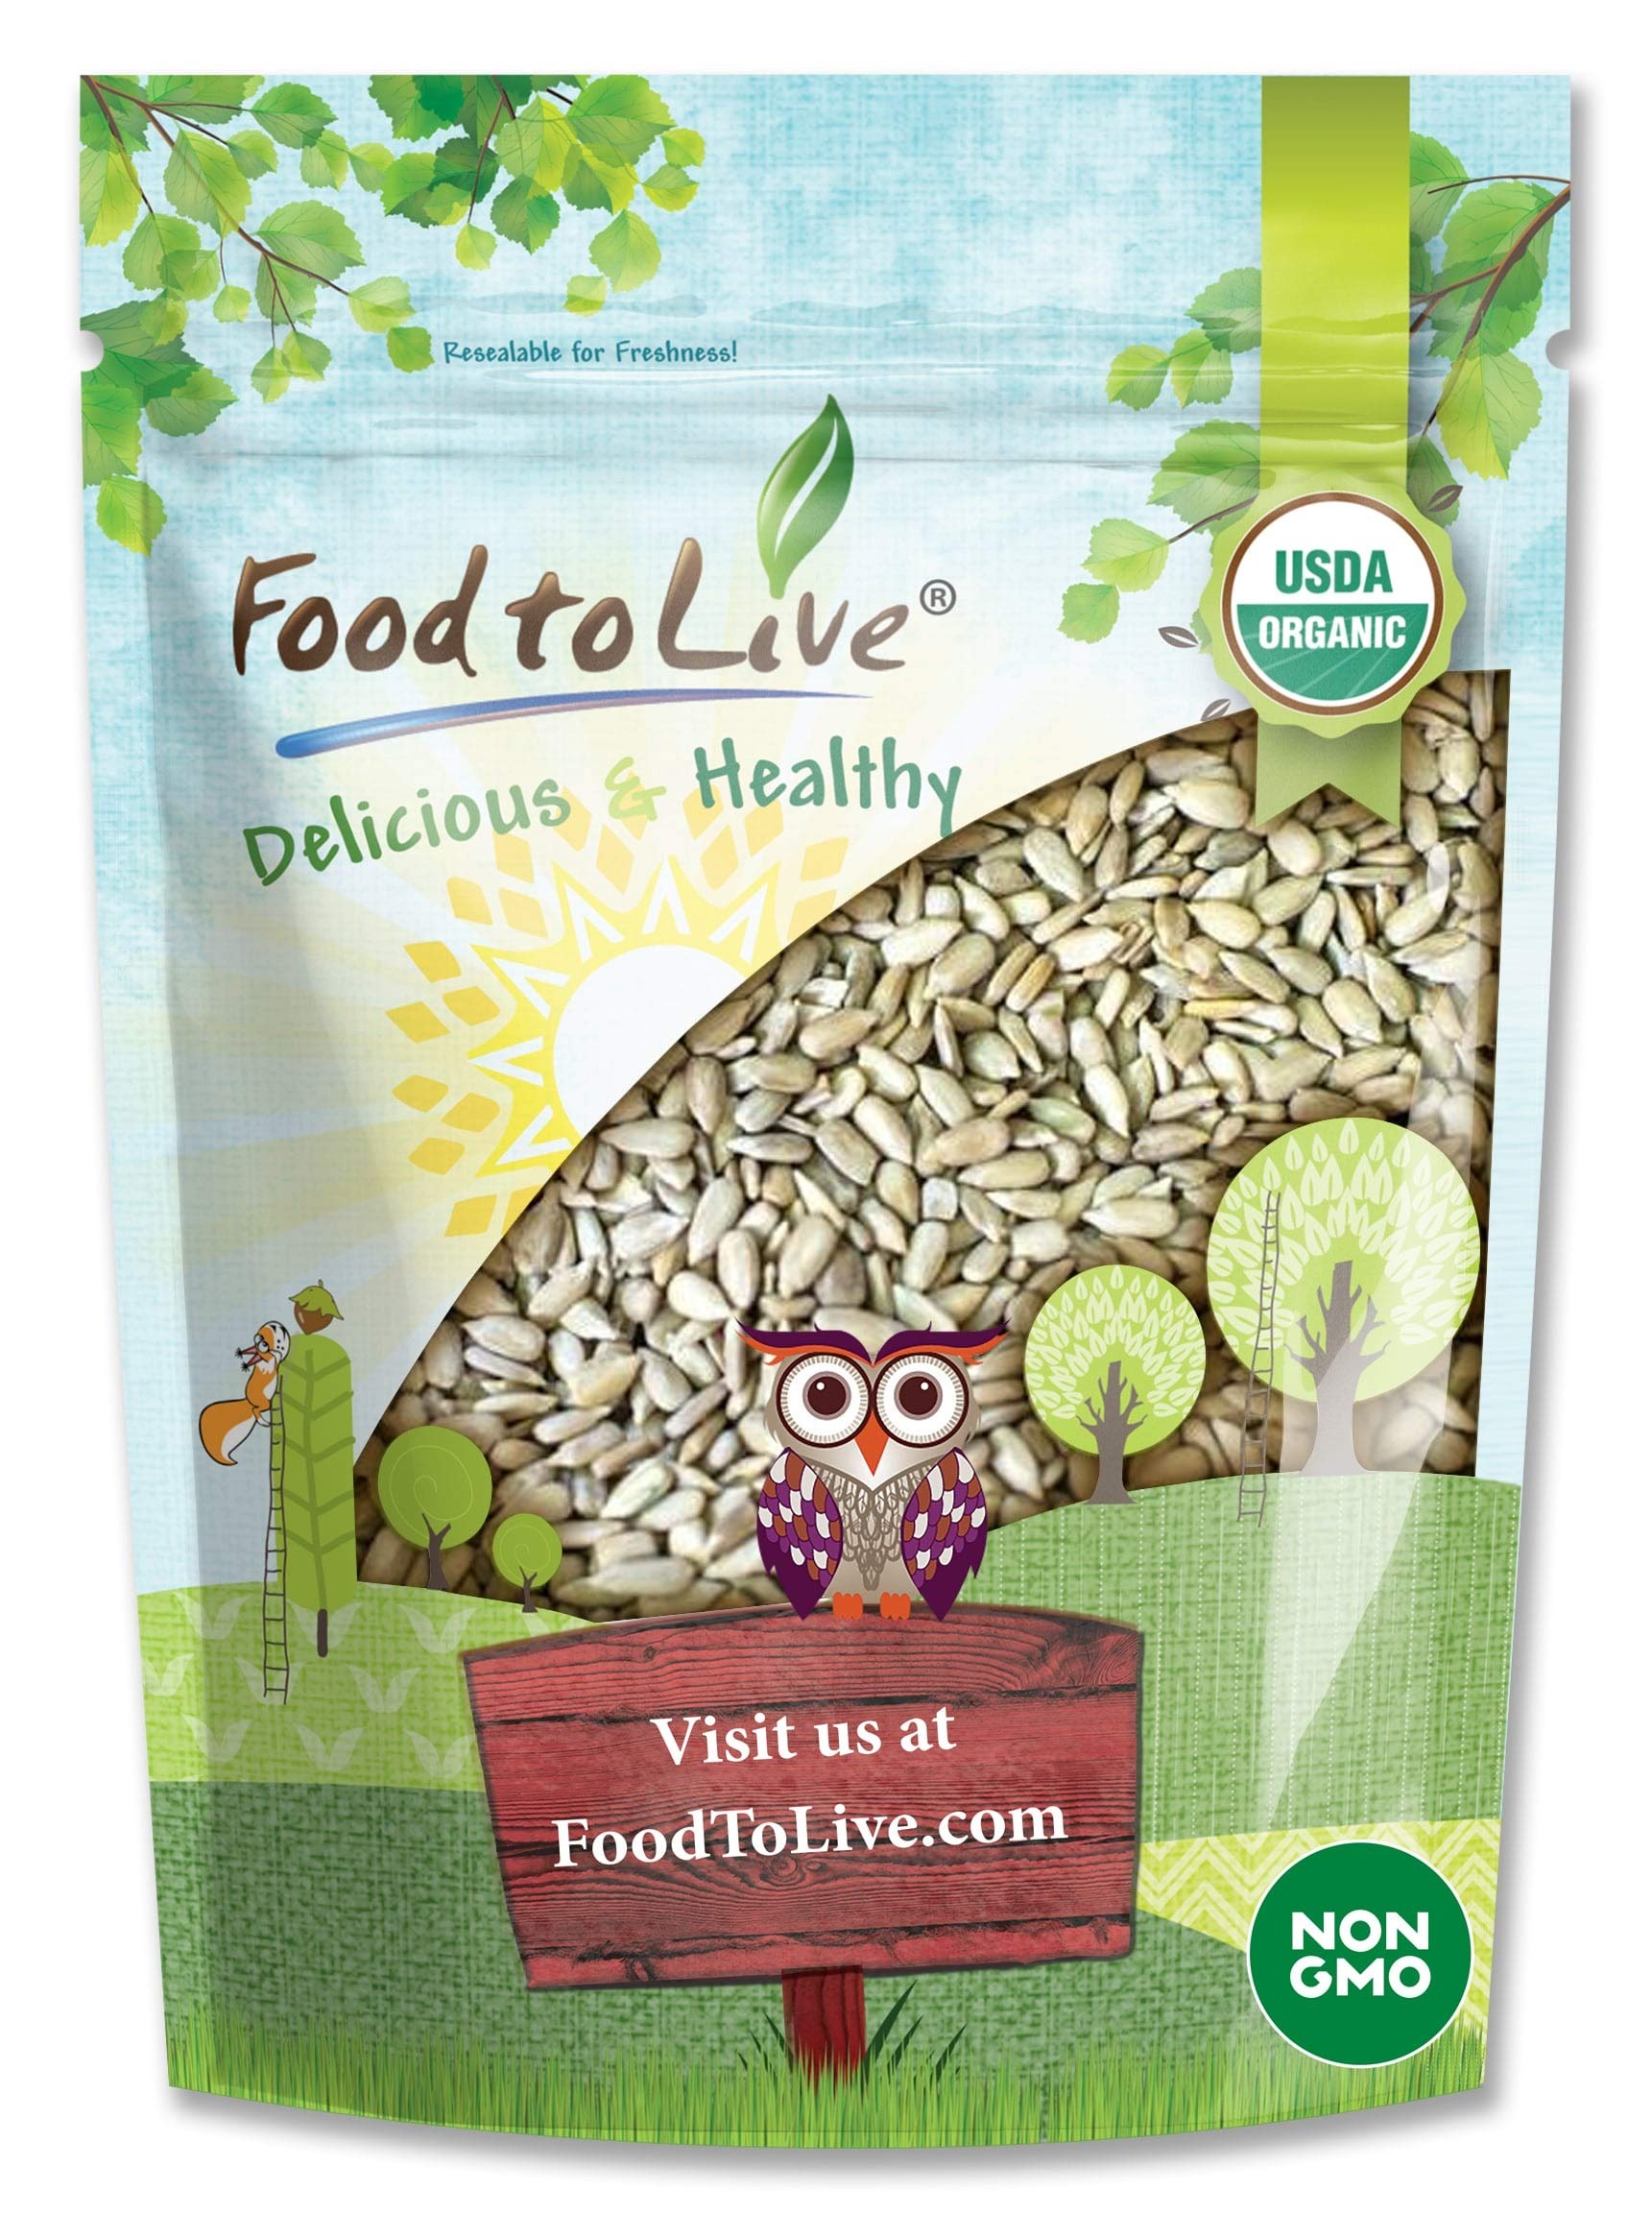
Item Name: Food to Live Organic Sprouted Sunflower Seeds, 1 Pound Non-GMO, Kosher, No Shell, Unsalted, Raw Kernels, Vegan Superfood, Sirtfood, Bulk
Bullet Point 1: PLANT PROTEIN SOURCE: Organic Sprouted Sunflower seeds are a great source of plant protein that’s easy to digest.
Bullet Point 2: LOADED WITH NUTRIENTS: Sprouted sunflower seeds have higher levels of B vitamins, iron, and calcium, among other nutrients.
Bullet Point 3: DELICIOUS FLAVOR: If you love shelled sunflower seeds, you are sure to love sprouted sunflower seeds as well because they taste sweeter and milder.
Bullet Point 4: VERSATILE COOKING INGREDIENT: Add Organic Sprouted Sunflower Seeds to salads, casseroles, baked products, and even smoothies.
Bullet Point 5: SNACK FOR AN ENERGY BOOST: You can snack on these delicious seeds anytime you need some extra energy to face the day.
Value: 16.0
Unit: Ounce

Price: 21.41